Rumex alpinus

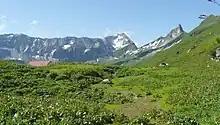
Monk's rhubarb growing on the "Feldalpe" in the Alps below the Giebel mountain. Behind: the Großer Wilder and Schneck.

"Monk's-rhubarb" is native to Central and Southern Europe and to Western Asia. It is naturalized in Britain.